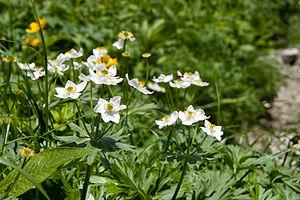
Anémone à feuilles de narcisse Hornjoserbsce: Nartušowy podlěsk Italiano: Anemone narcissiflora 日本語: ハクサンイチゲ